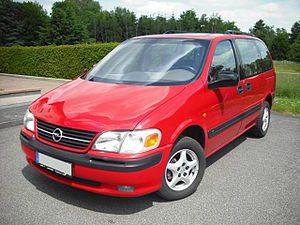
Opel Sintra
Opel Sintra (1996−1999)
Opel Sintra var en MPV fra bilfabrikanten Opel, som var baseret på en konstruktion fra moderselskabet General Motors. Dermed var modellen identisk med Chevrolet Venture, Oldsmobile Silhouette, Pontiac Trans Sport, Buick GL8 og Vauxhall Sintra.